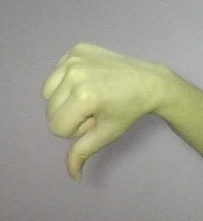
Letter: waw